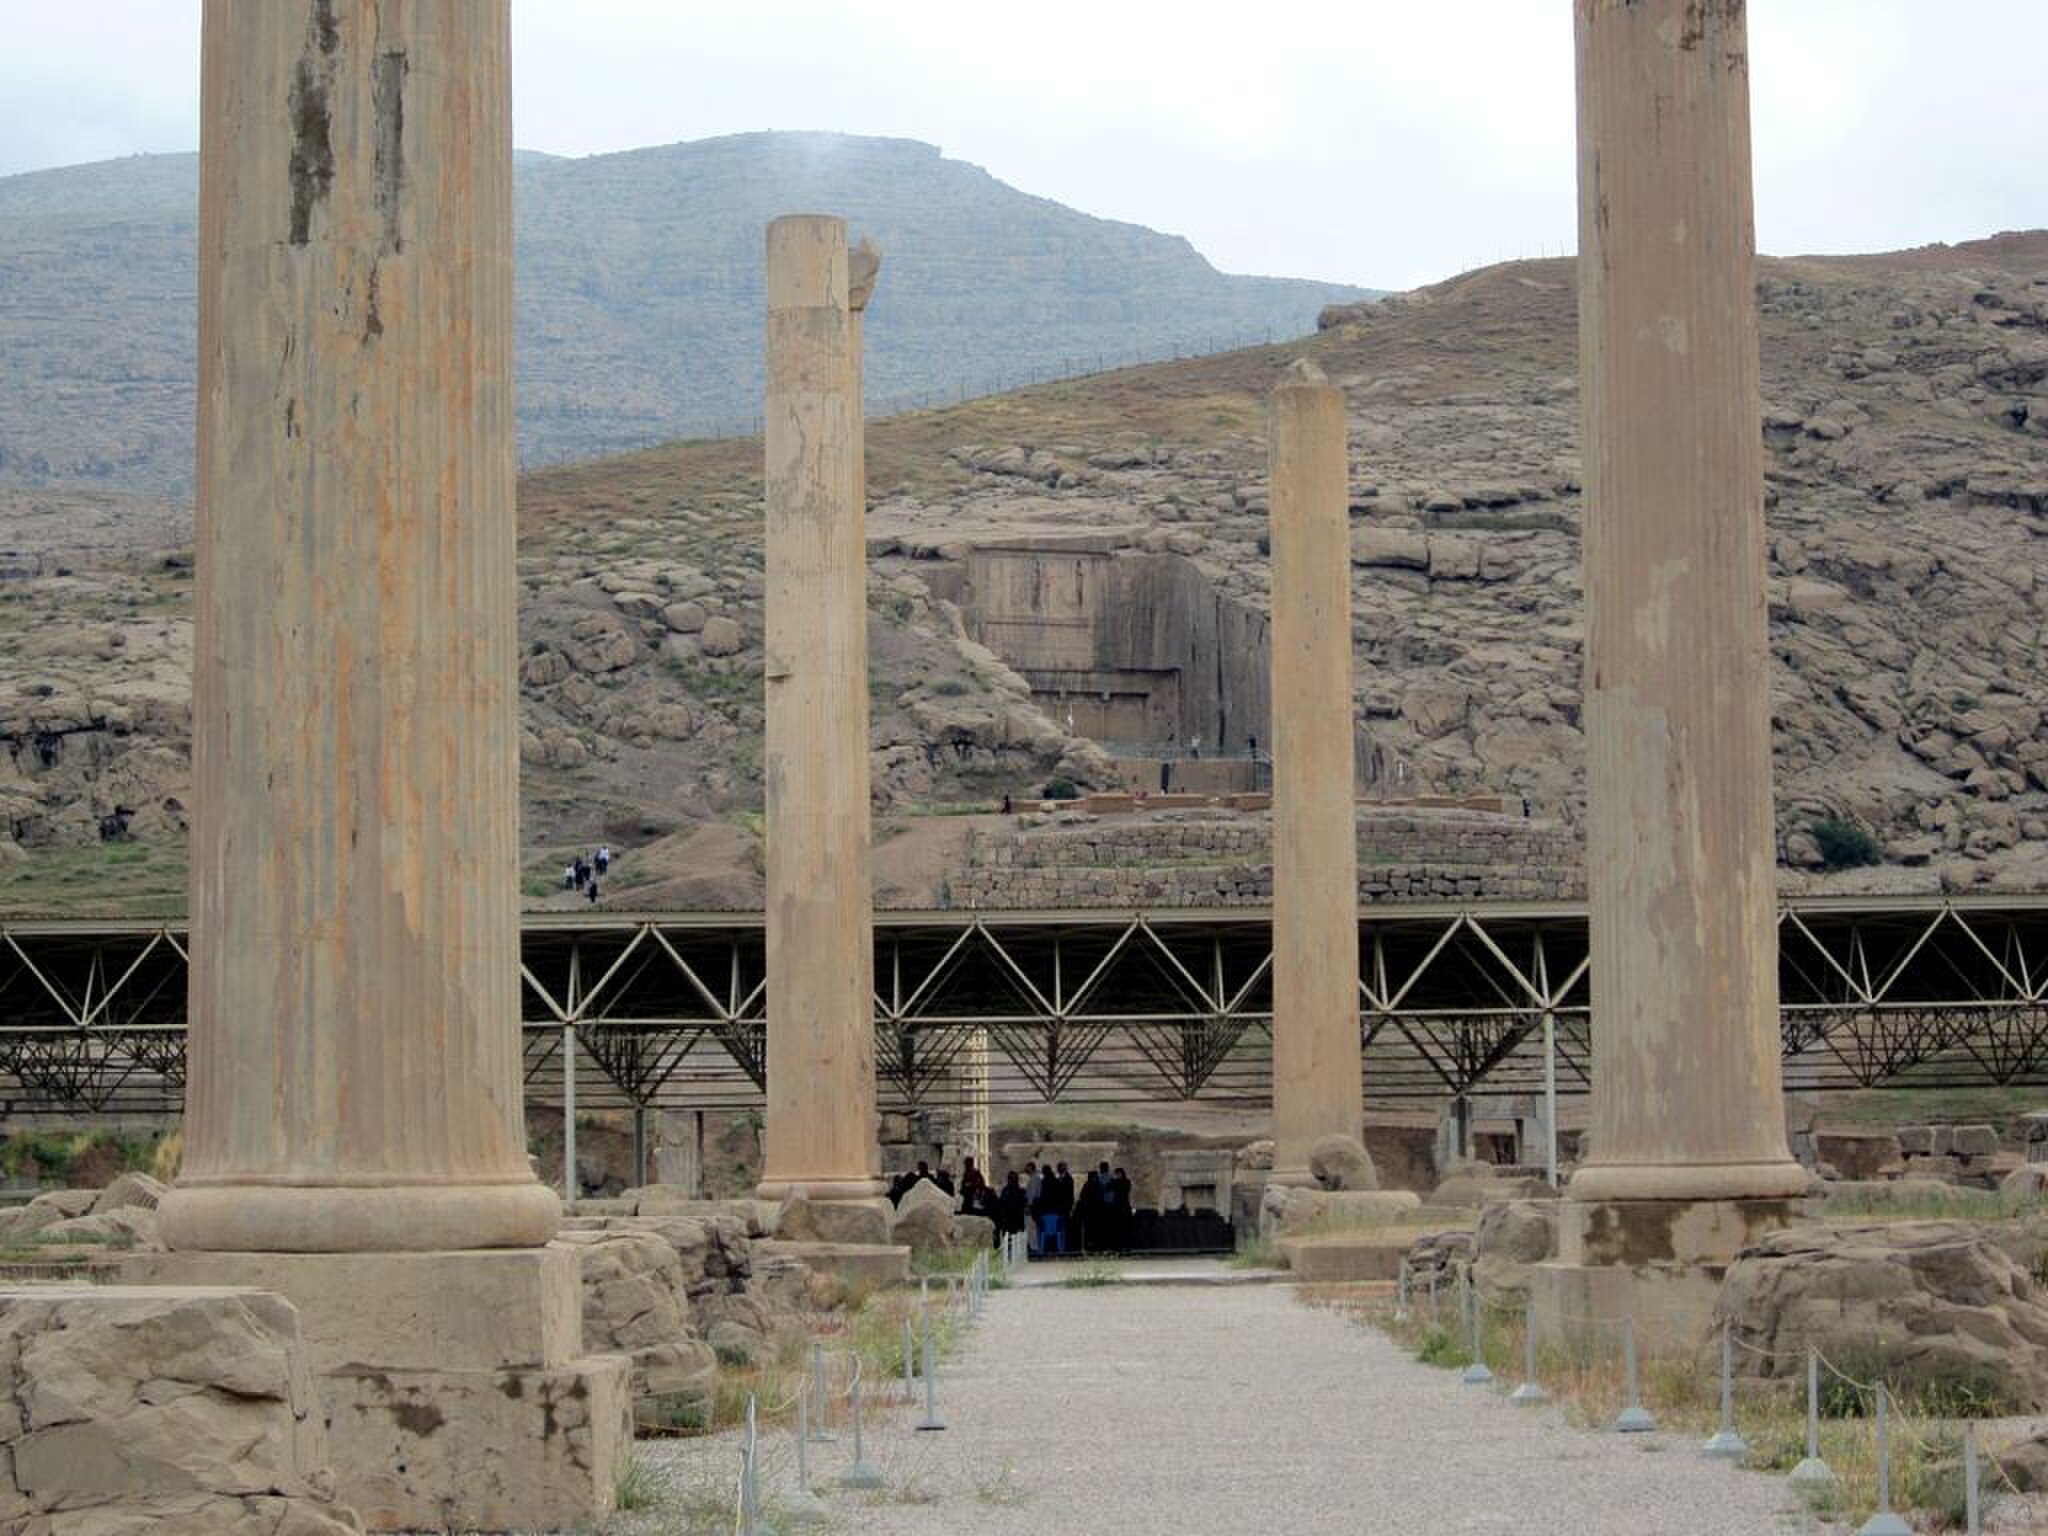
Title: Apadana Palace (9079668663)
Description: The rock tomb of Artaxerxes II (435-358 BC) as seen from the central hall of the Apadana Palace at Persepolis, Iran
Date: 2 May 2013, 07:40 (according to Exif data)
Categories: Apadana of Persepolis, Photographs by David Stanley, Uploads by Matlin, Files with coordinates missing SDC location of creation, Iran photographs taken on 2013-05-02, Flickr images reviewed by FlickreviewR 2, 2013 in Persepolis